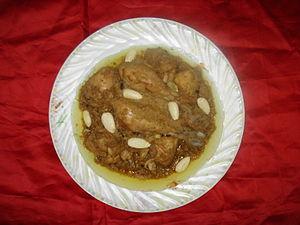
Le korma, que l'on écrit aussi kormaa, qorma, khorma, ou kurma, est un plat originaire d'Asie centrale. Les légumes ou la viande sont mis à braiser avec de l’eau, du bouillon et du yaourt, de la crème ou du lait de coco ainsi que, parfois, de pâte de noix et de graines.